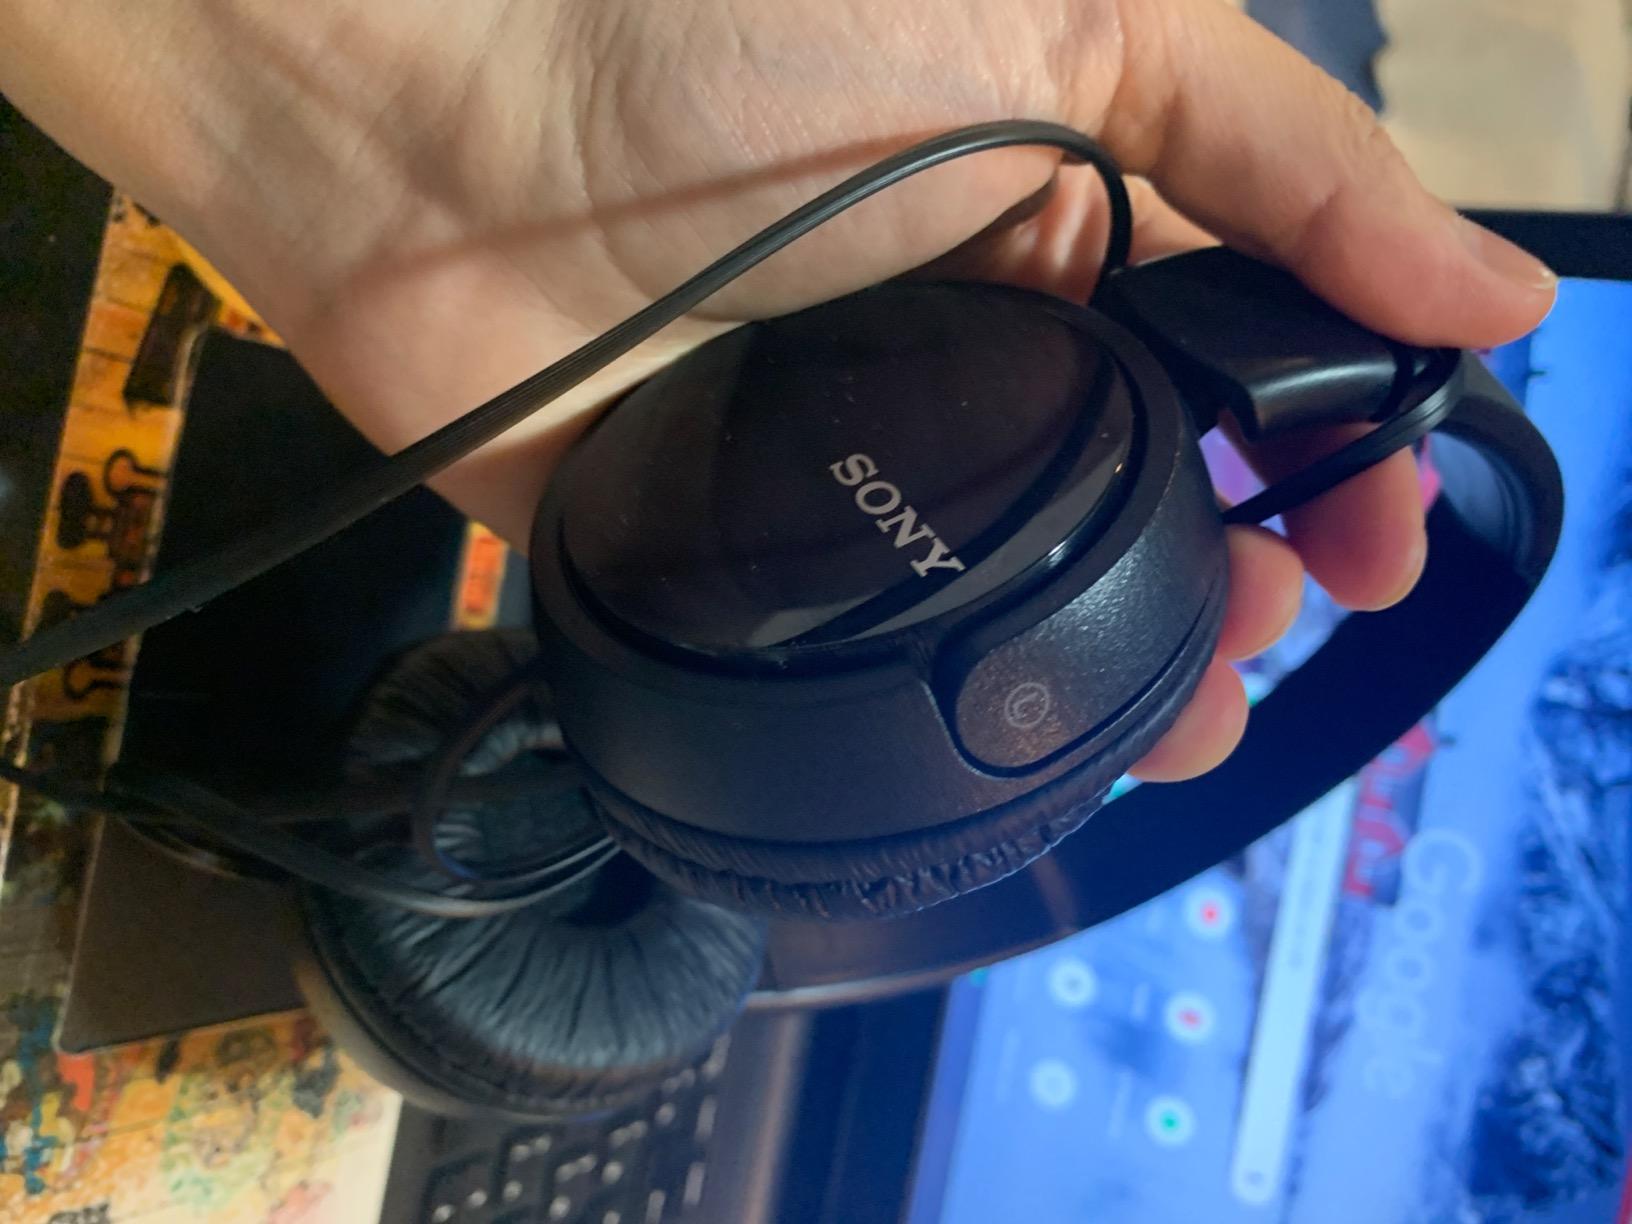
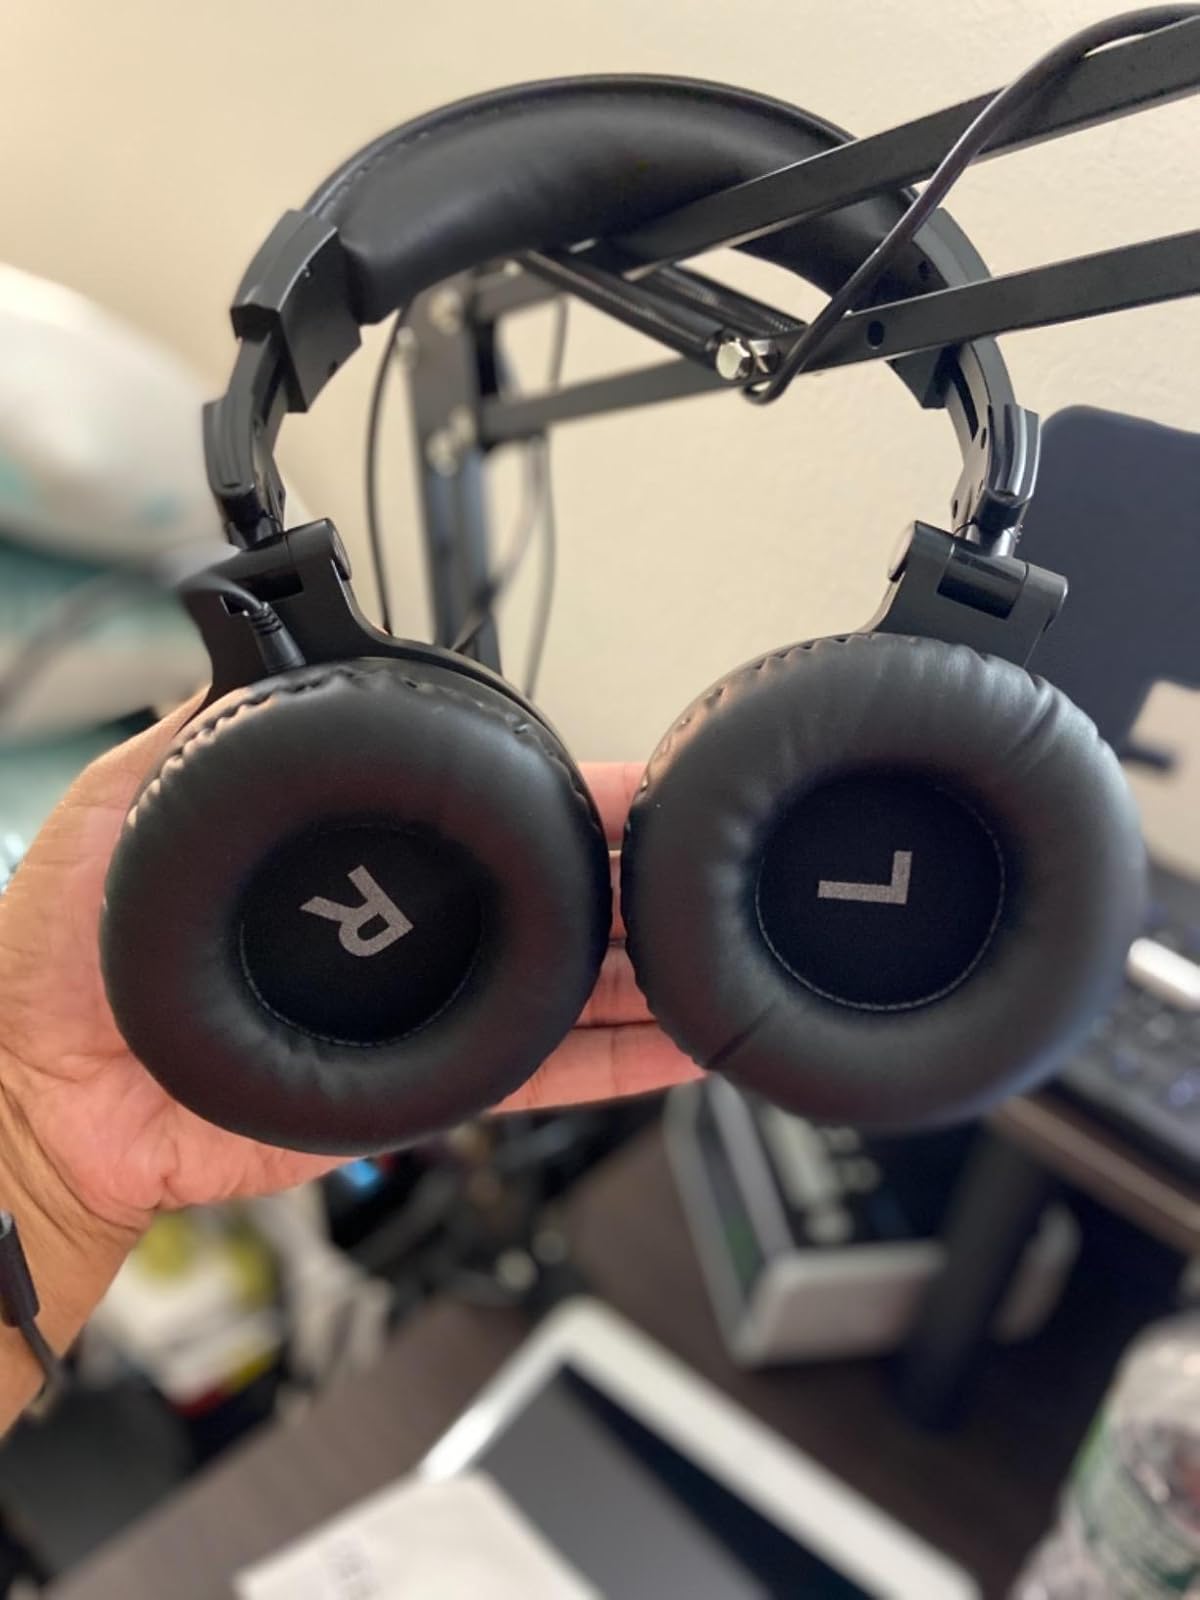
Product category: headphones
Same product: no